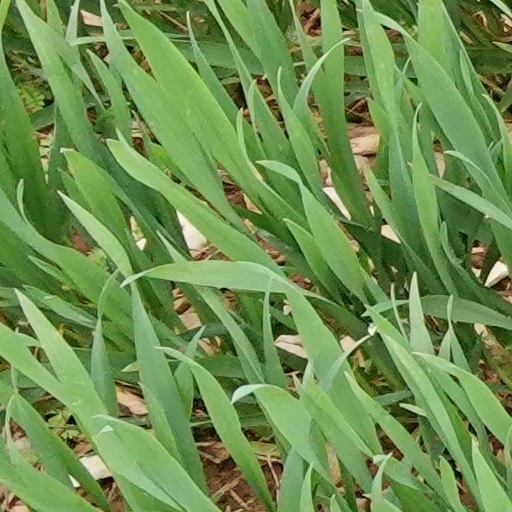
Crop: wheat